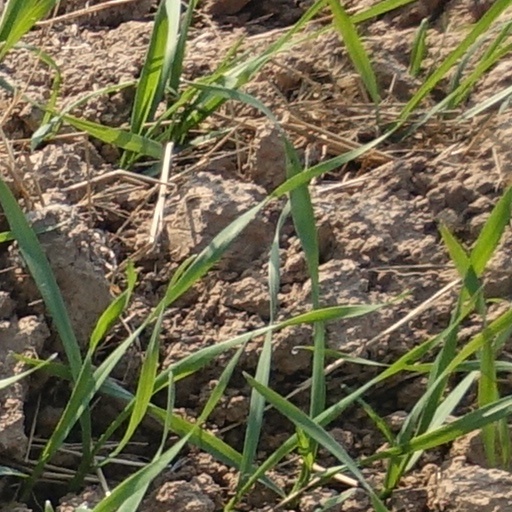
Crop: wheat